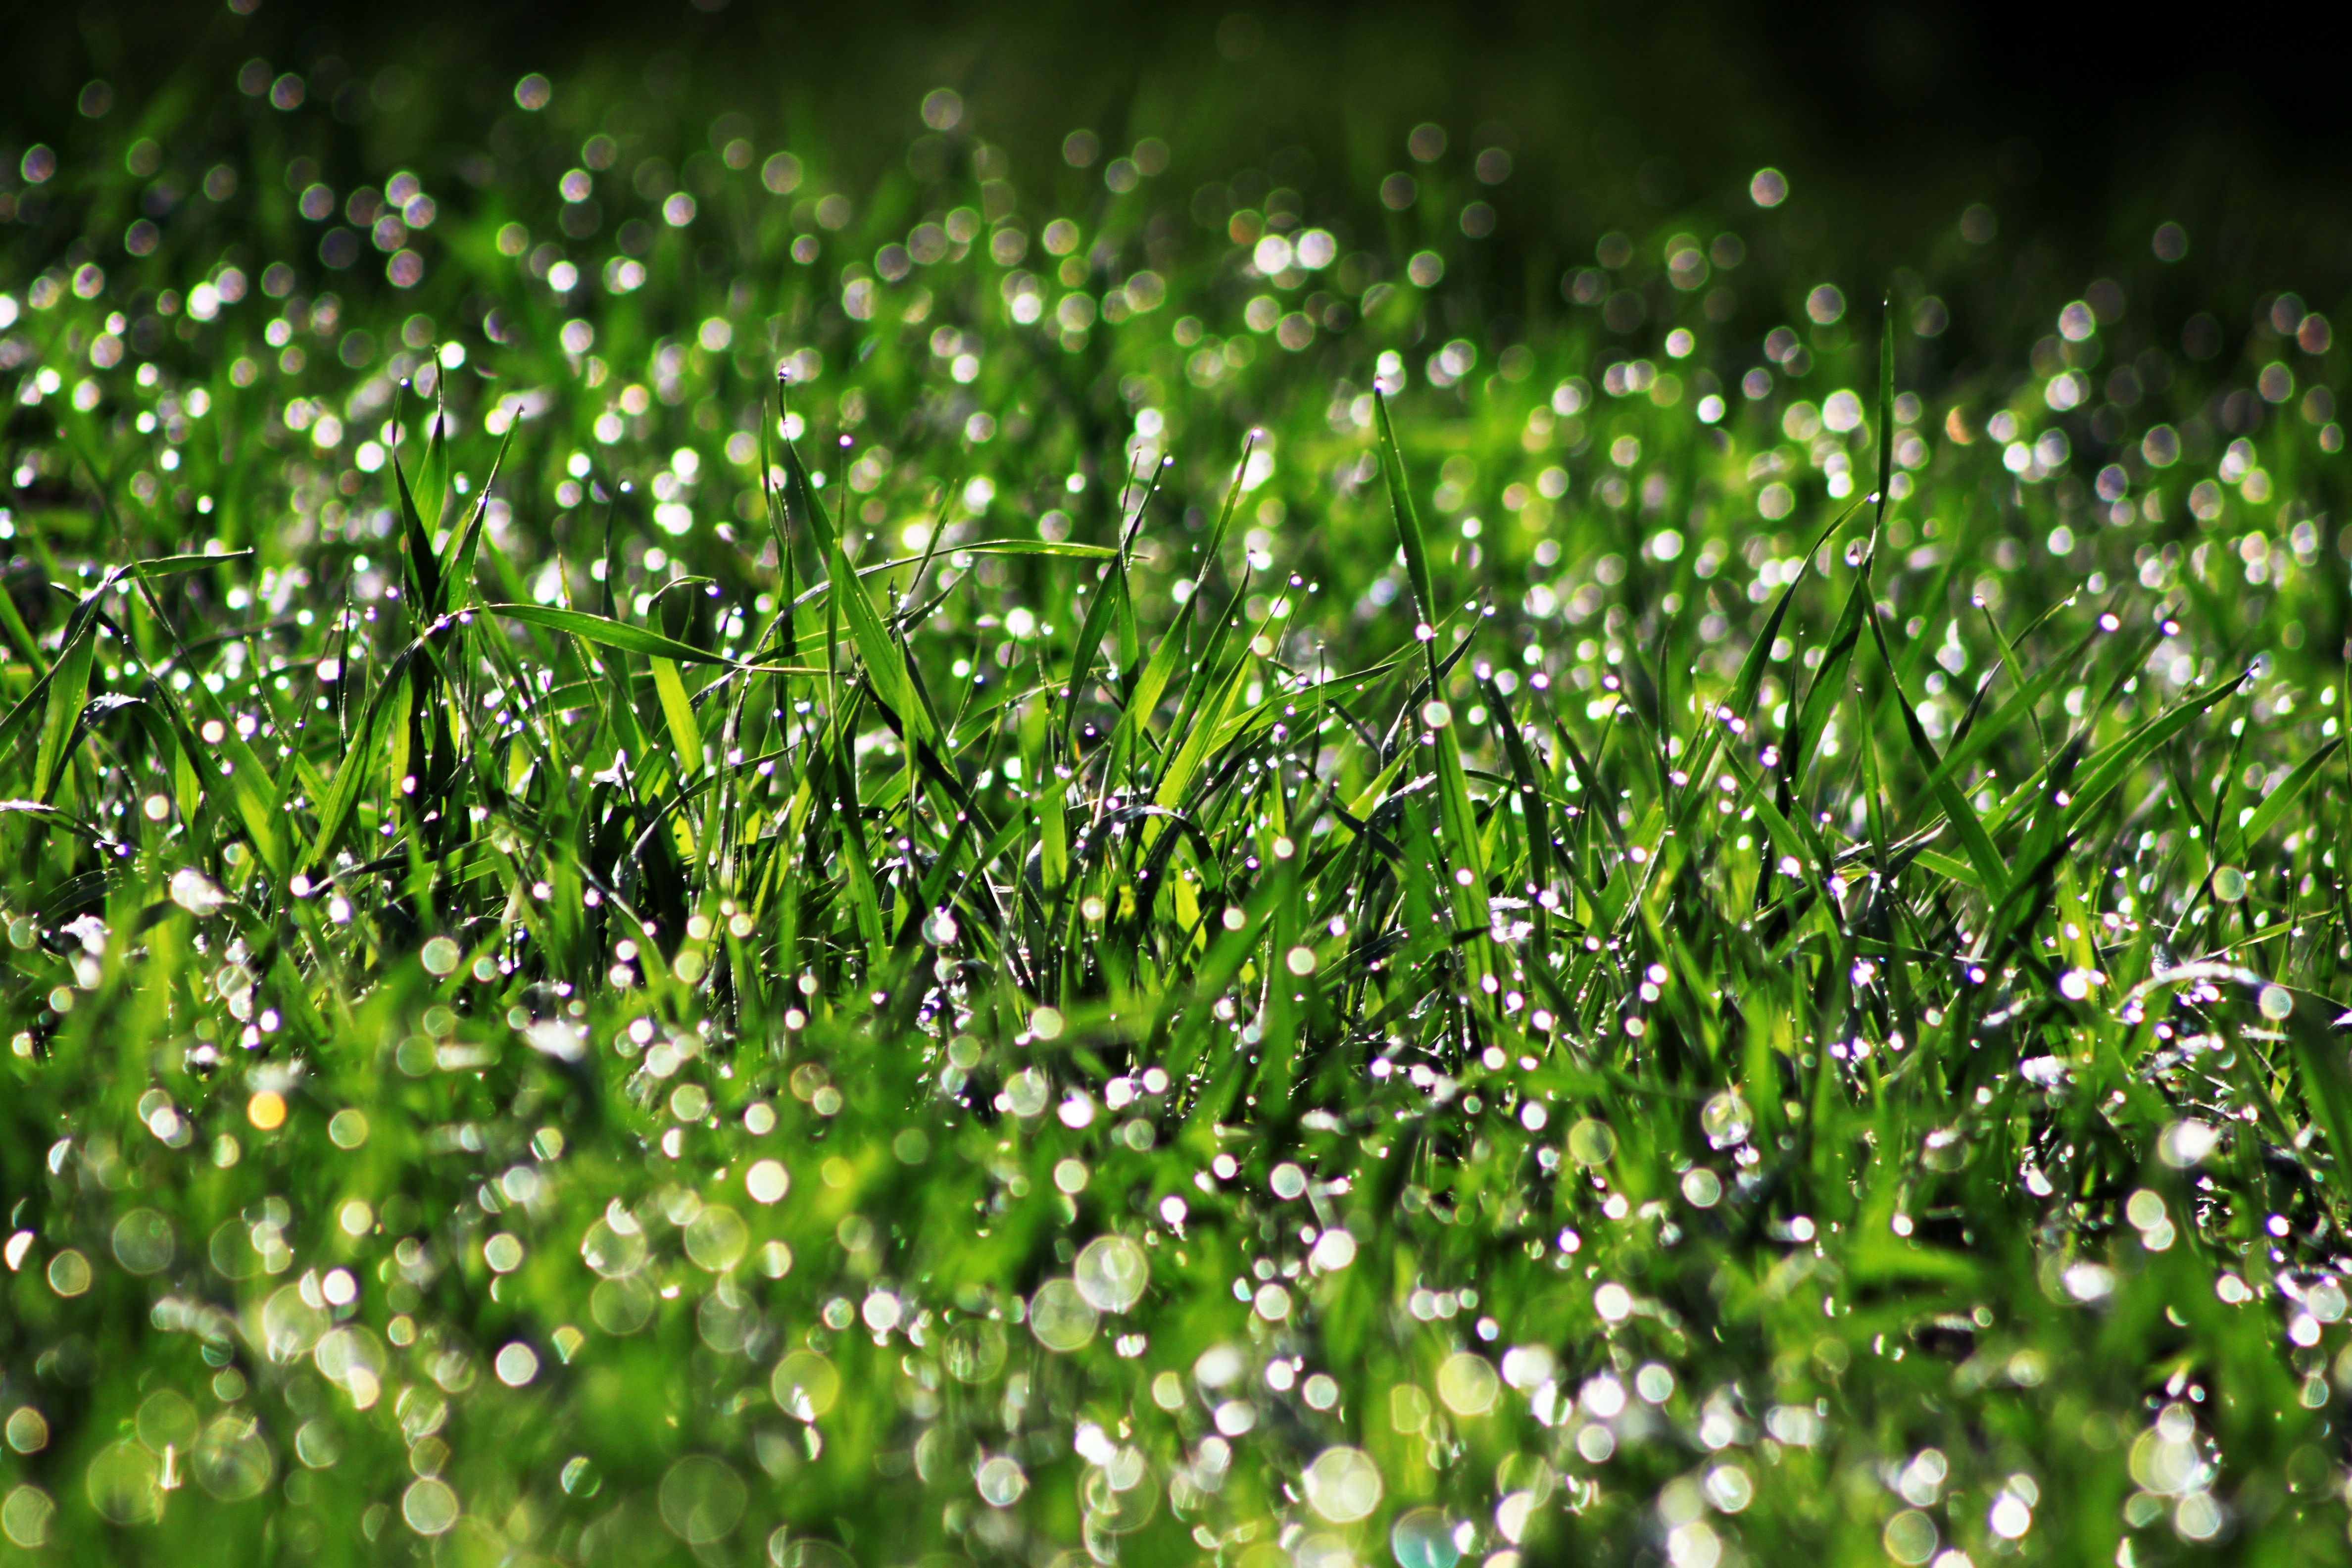
water, nature, grass, branch, drop, dew, bokeh, plant, field, lawn, meadow, wheat, sunlight, rain, leaf, flower, green, spike, vegetation, habitat, moisture, macro photography, natural environment, grass family, plant stem